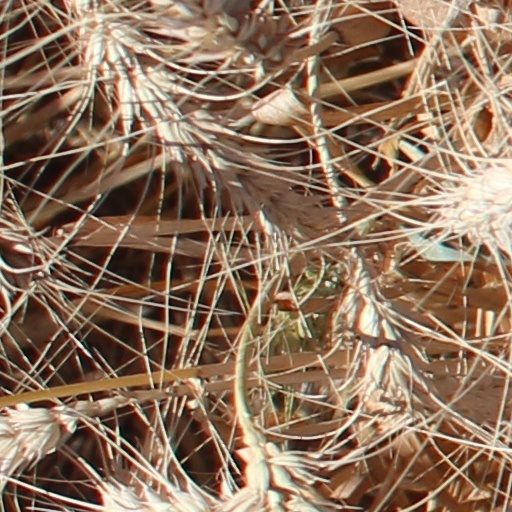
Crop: wheat